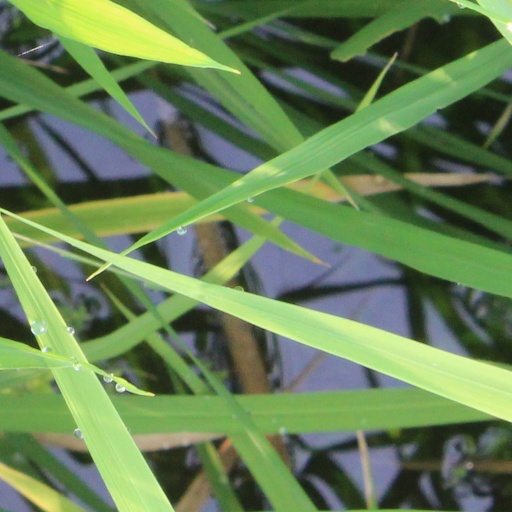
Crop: rice